Galligan House

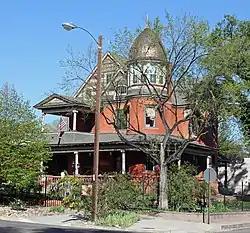

The Galligan House, at 501 Colorado Ave. in Pueblo, Colorado, is a Queen Anne-style house which was built in 1891 for a prominent Pueblo lawyer. It was listed on the National Register of Historic Places in 1982.